First Baptist Church of Cornish

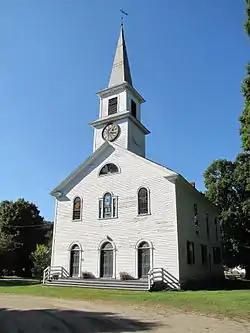

The First Baptist Church of Cornish is a historic church on Meeting House Road at NH 120 in Cornish Flat, New Hampshire. Built in 1803, it is the town's oldest surviving church building, and is one of the state's oldest surviving Baptist churches. It was listed on the National Register of Historic Places in 1978.